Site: brandenburg
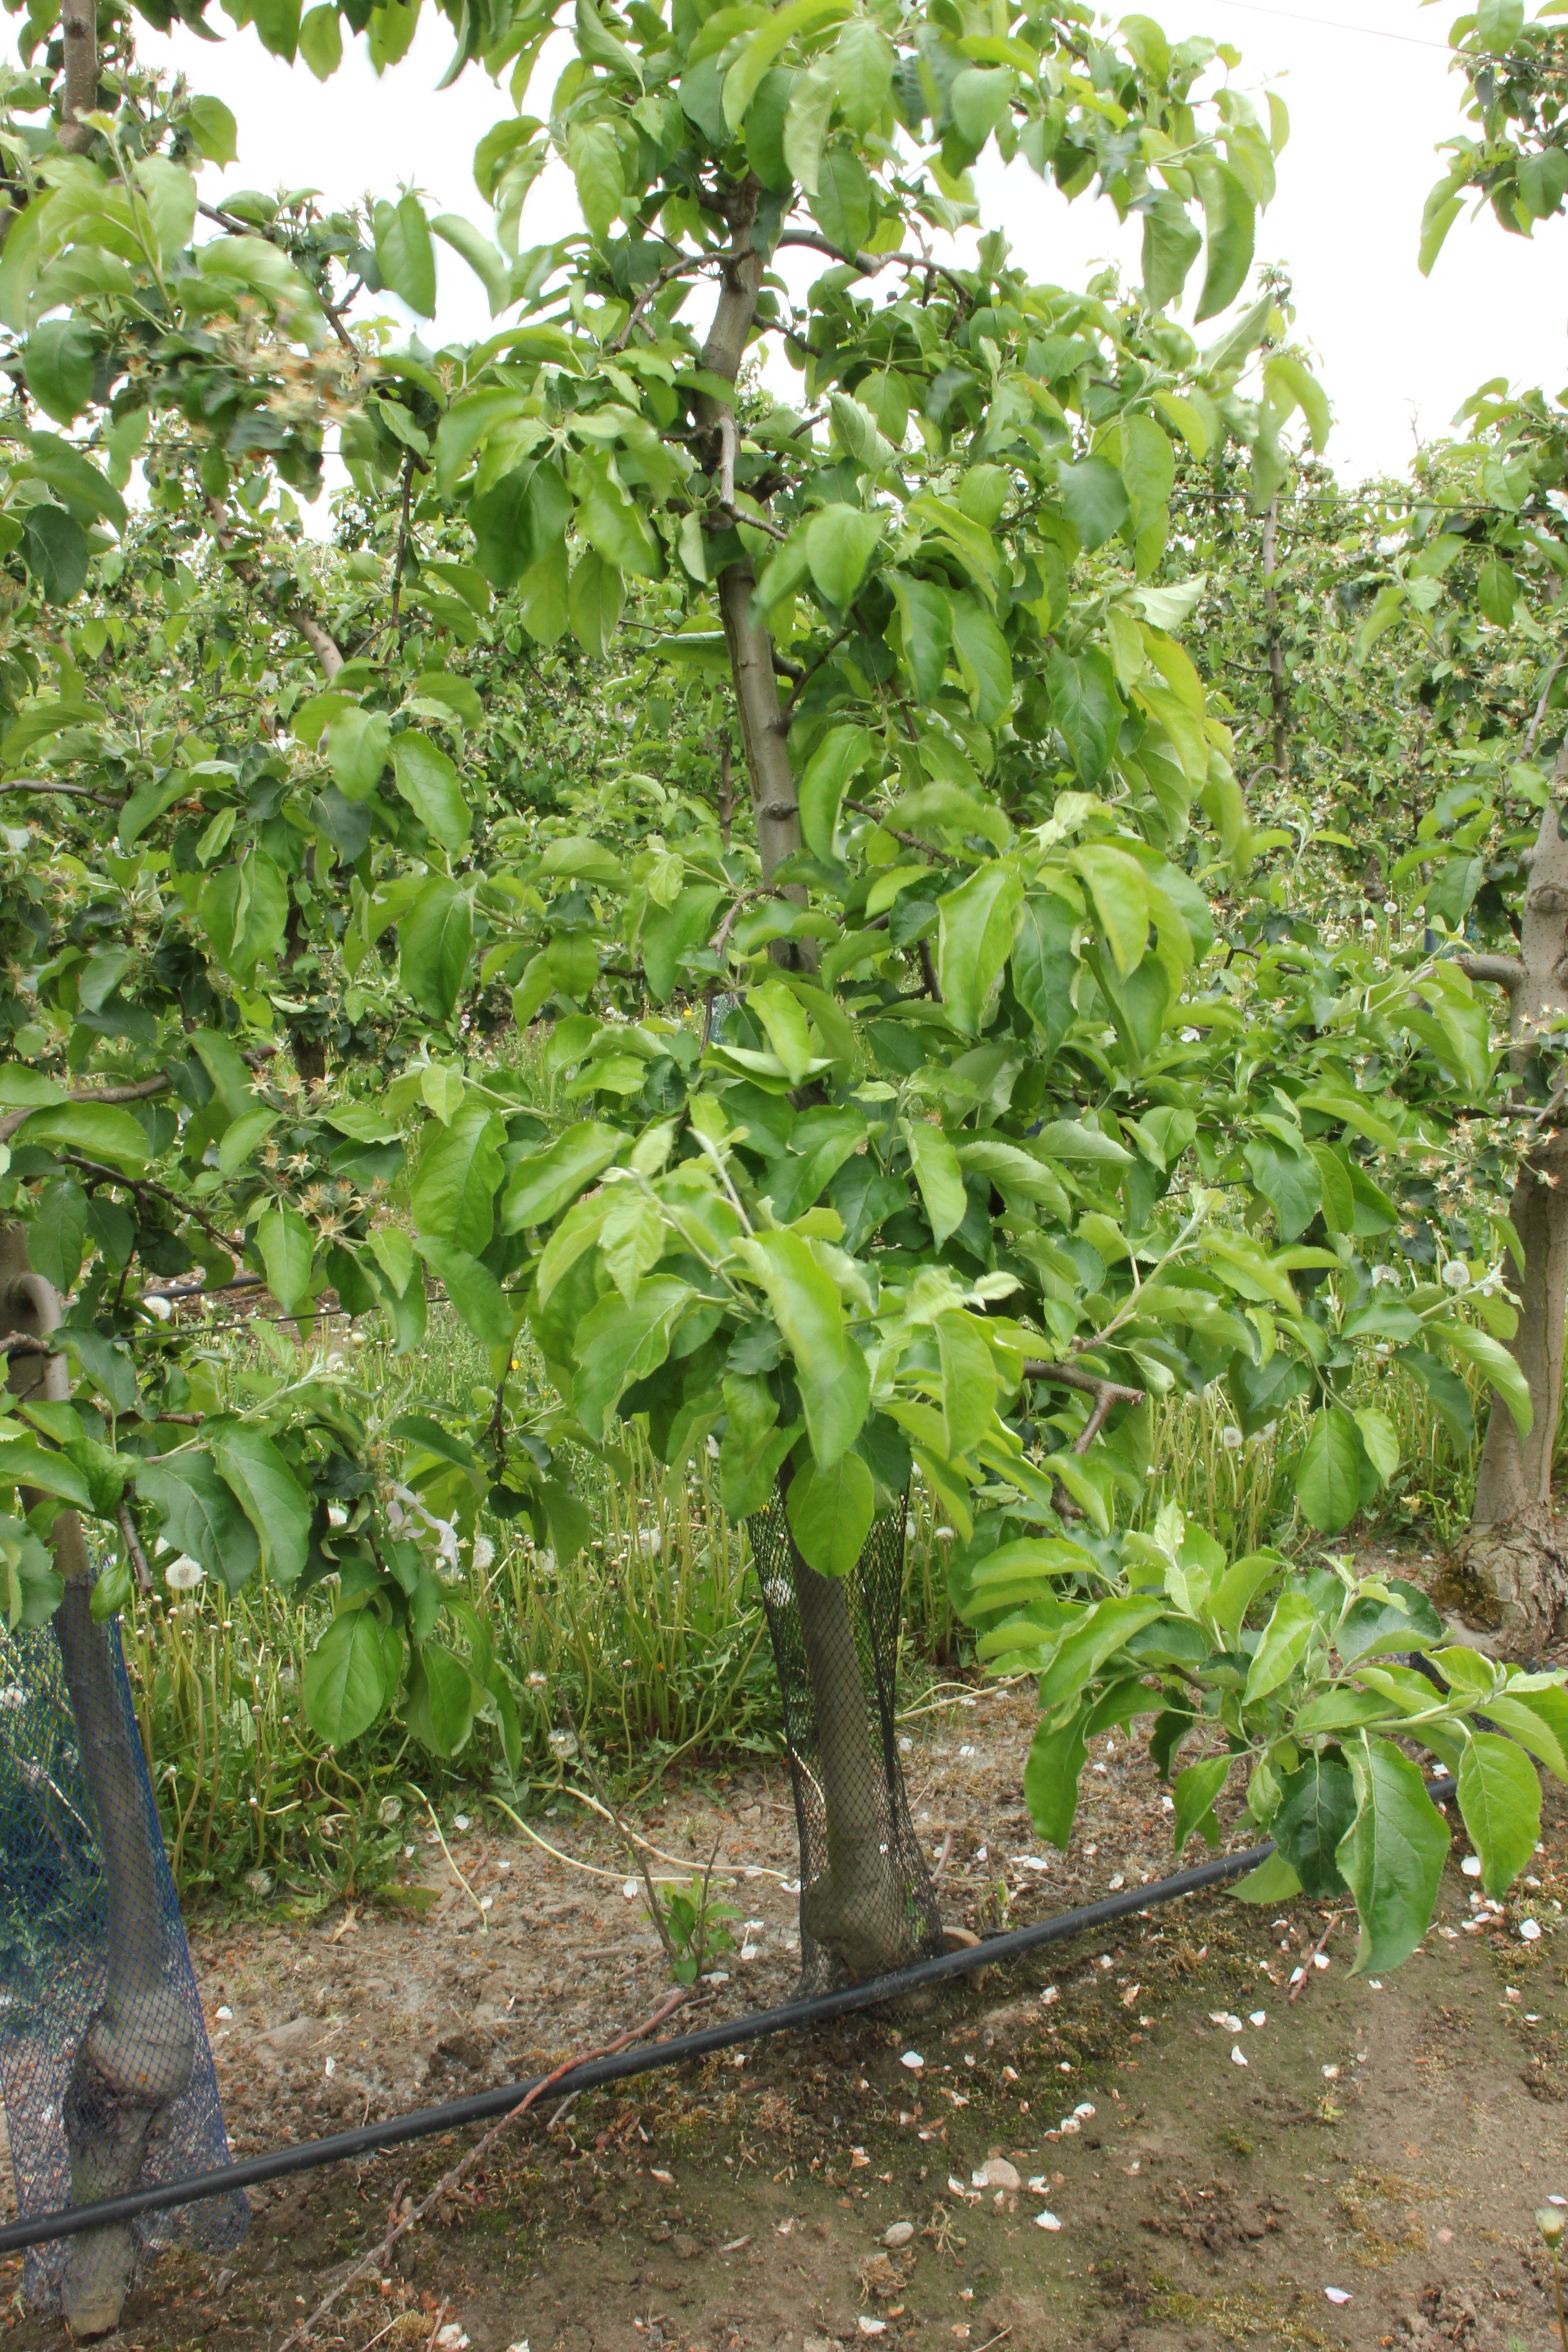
Growth stage (BBCH 67): Flowering